Grade I listed buildings in Somerset

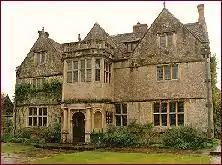
St Catherine's Court is a Tudor manor house in a secluded valley north of Bath.

Bath and North East Somerset has 663 Grade I listed buildings, one of the highest concentrations in the country, covered by about 100 English Heritage listings. The oldest sites within Bath are the Roman Baths, for which the foundation piles and an irregular stone chamber lined with lead were built during the Roman occupation of Britain, although the current building is from the 18th century. Bath Abbey was a Norman church built on earlier foundations, although the present building dates from the early 16th century and shows a late Perpendicular style with flying buttresses and crocketed pinnacles decorating a crenellated and pierced parapet. The medieval era is represented by the remains of the city walls in Upper Borough Walls.